Robert Allerton Park

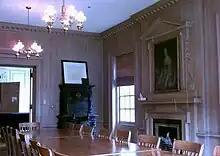
The Pine Room

The Gallery spans the entire length of the main house (excepting the servants' wing) and is approximately 90 feet long with a 14 ft ceiling height. It features a large marble fireplace, painted white pine paneling, and dentil crown molding. At the north end of the Gallery is the grand staircase that leads to the second story. Extending from the Gallery is the servants' wing, solarium, and the rest of the principal rooms. Above the fireplace hangs a portrait of Robert's father, Samuel Allerton (1828–1914), by Ellen Emmet Rand (1875–1941).